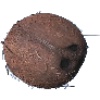
Label: Cocos 1